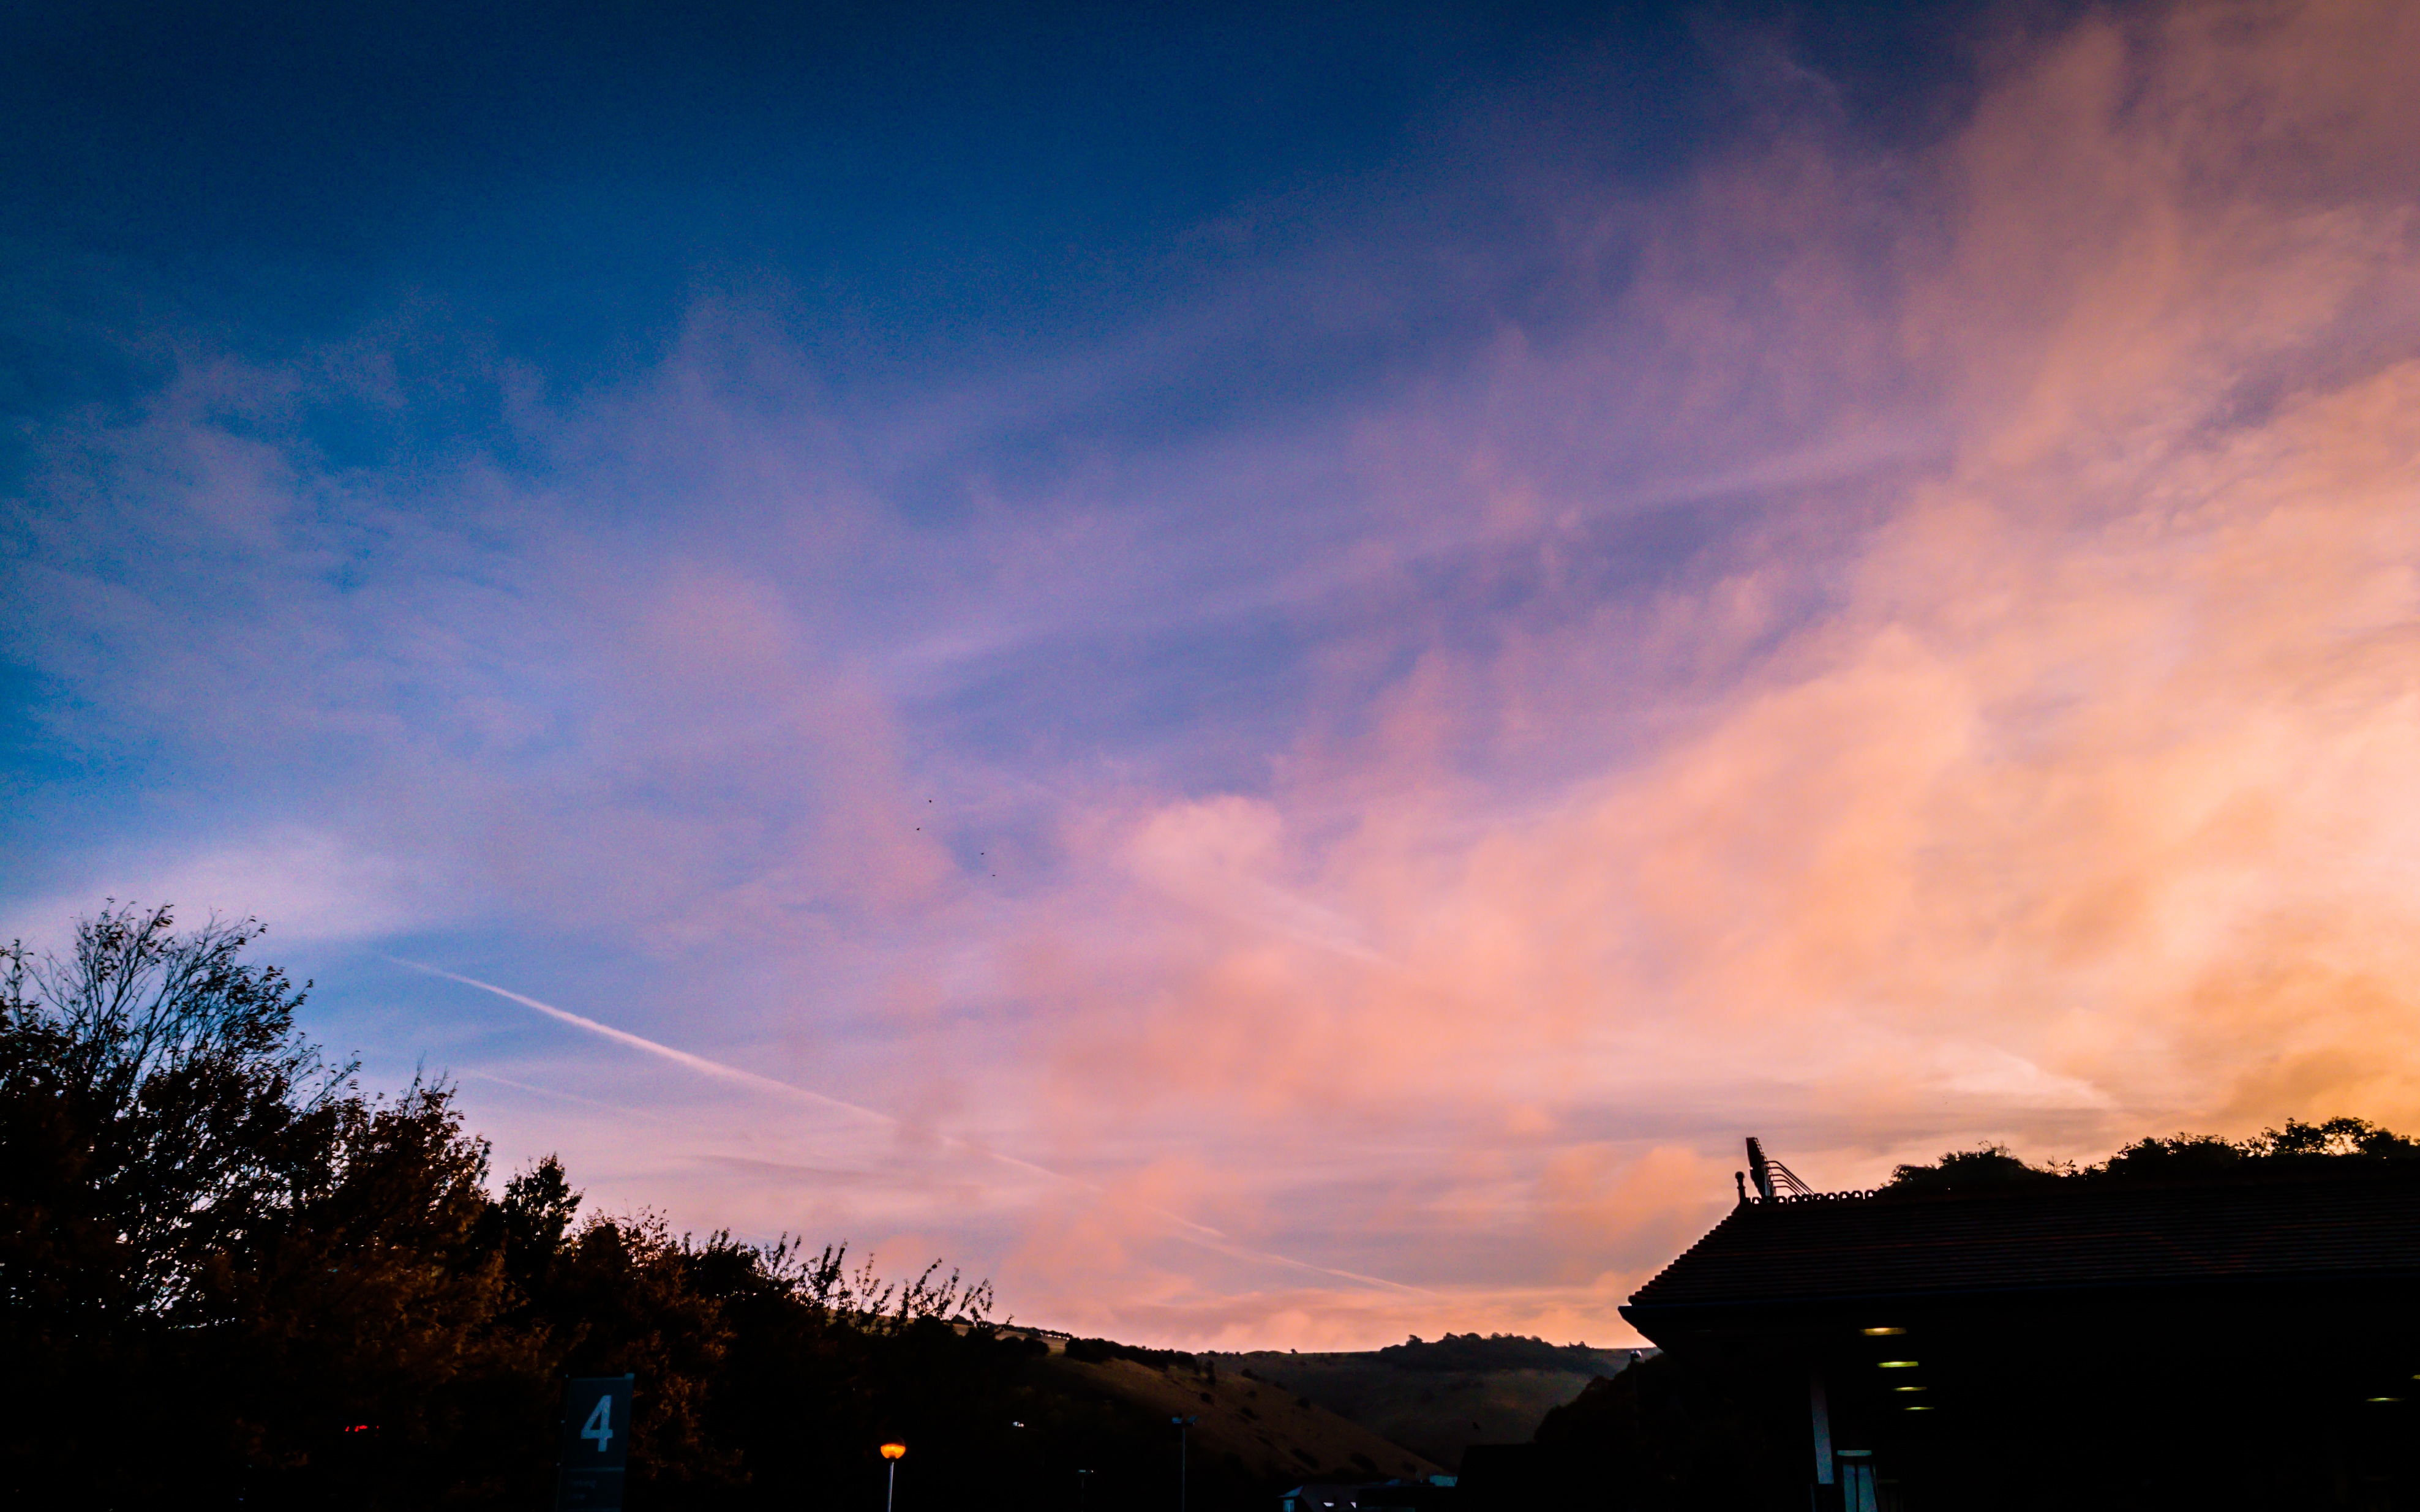
horizon, cloud, sky, sun, sunrise, sunset, sunlight, morning, dawn, atmosphere, dusk, evening, darkness, afterglow, meteorological phenomenon